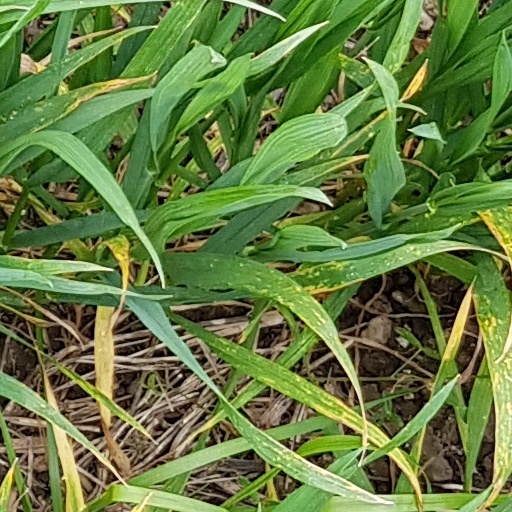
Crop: wheat